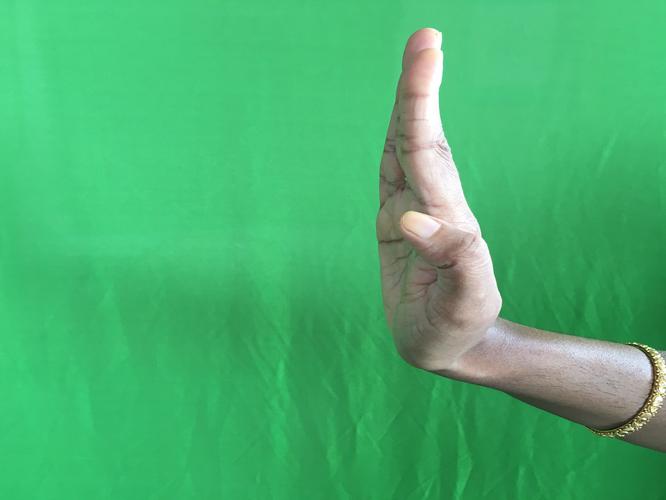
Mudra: Pathaka
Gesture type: single_hand